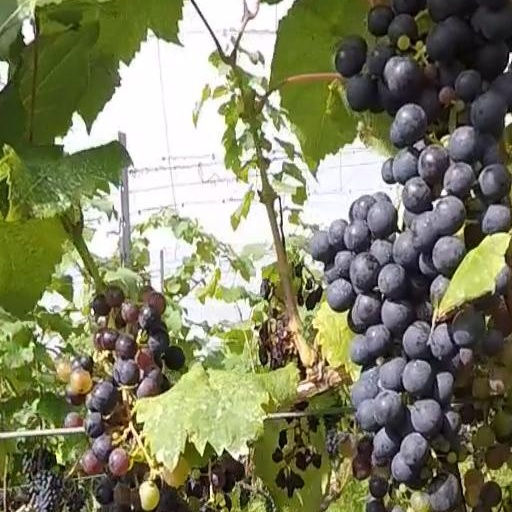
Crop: grape